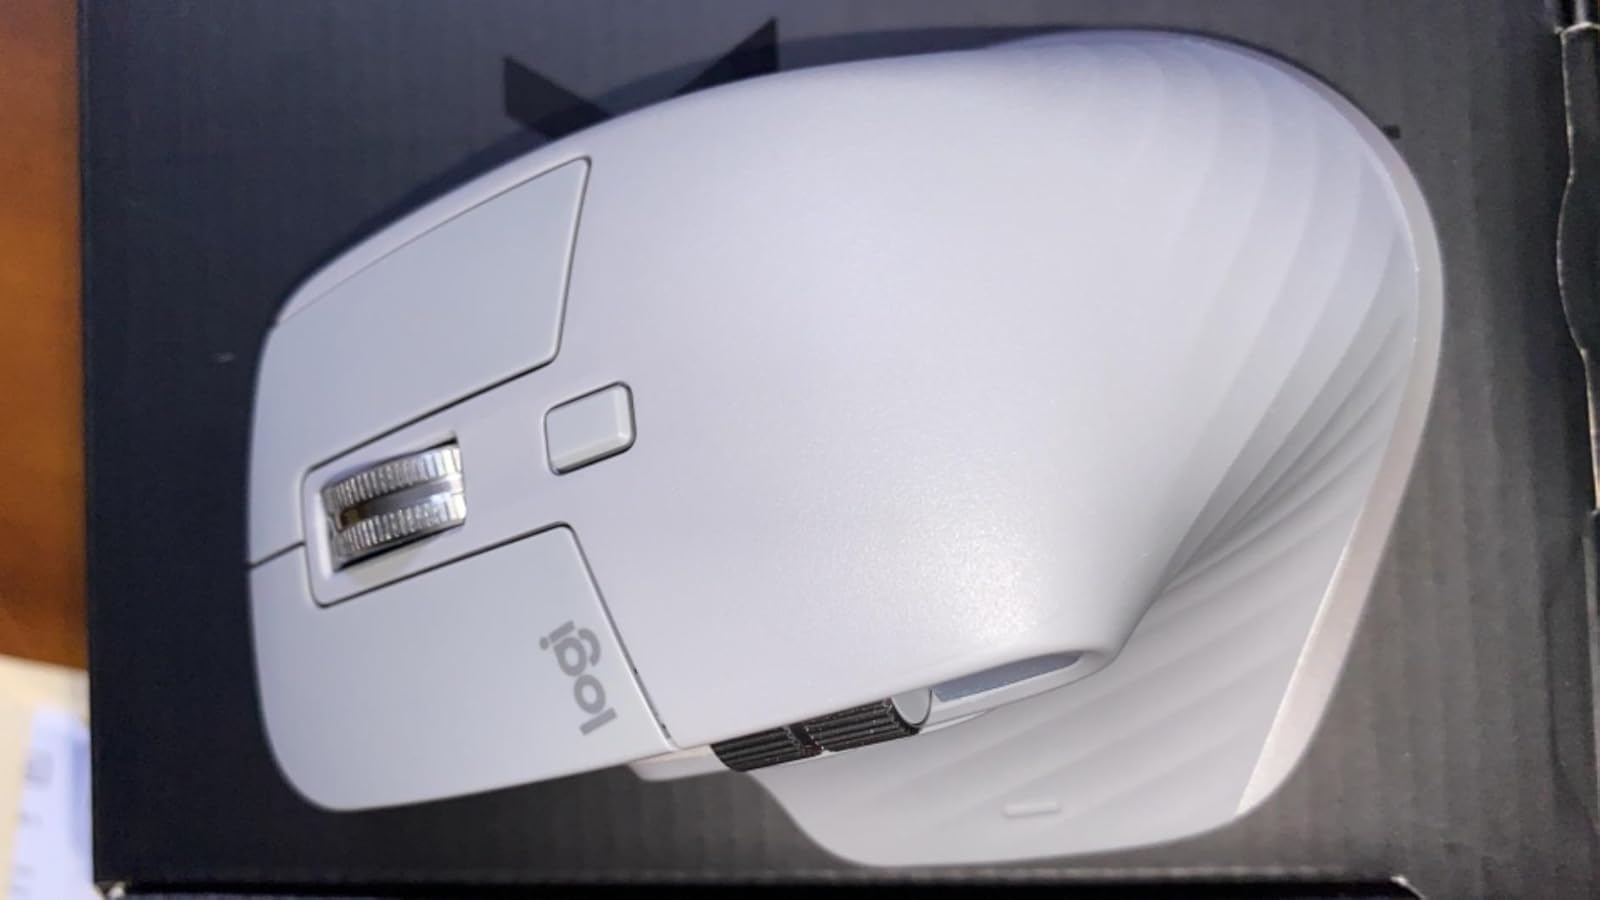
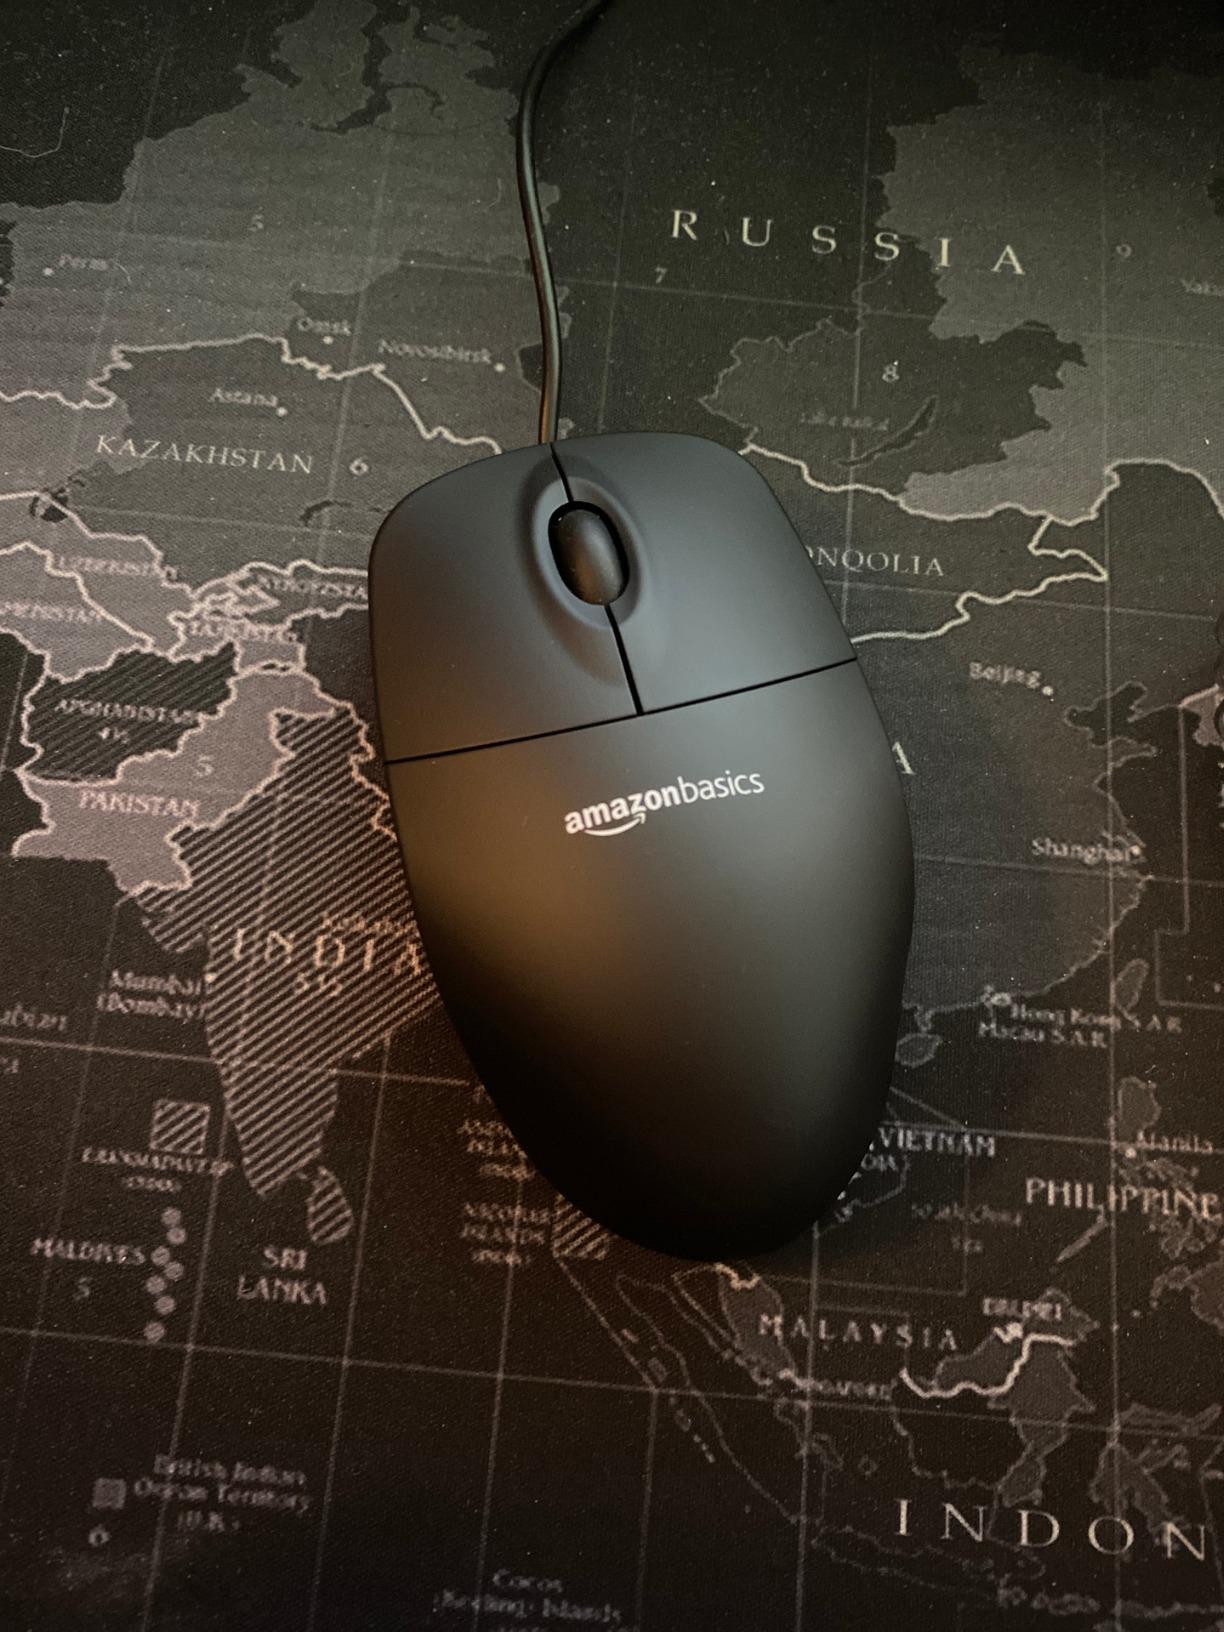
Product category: mouse
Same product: no